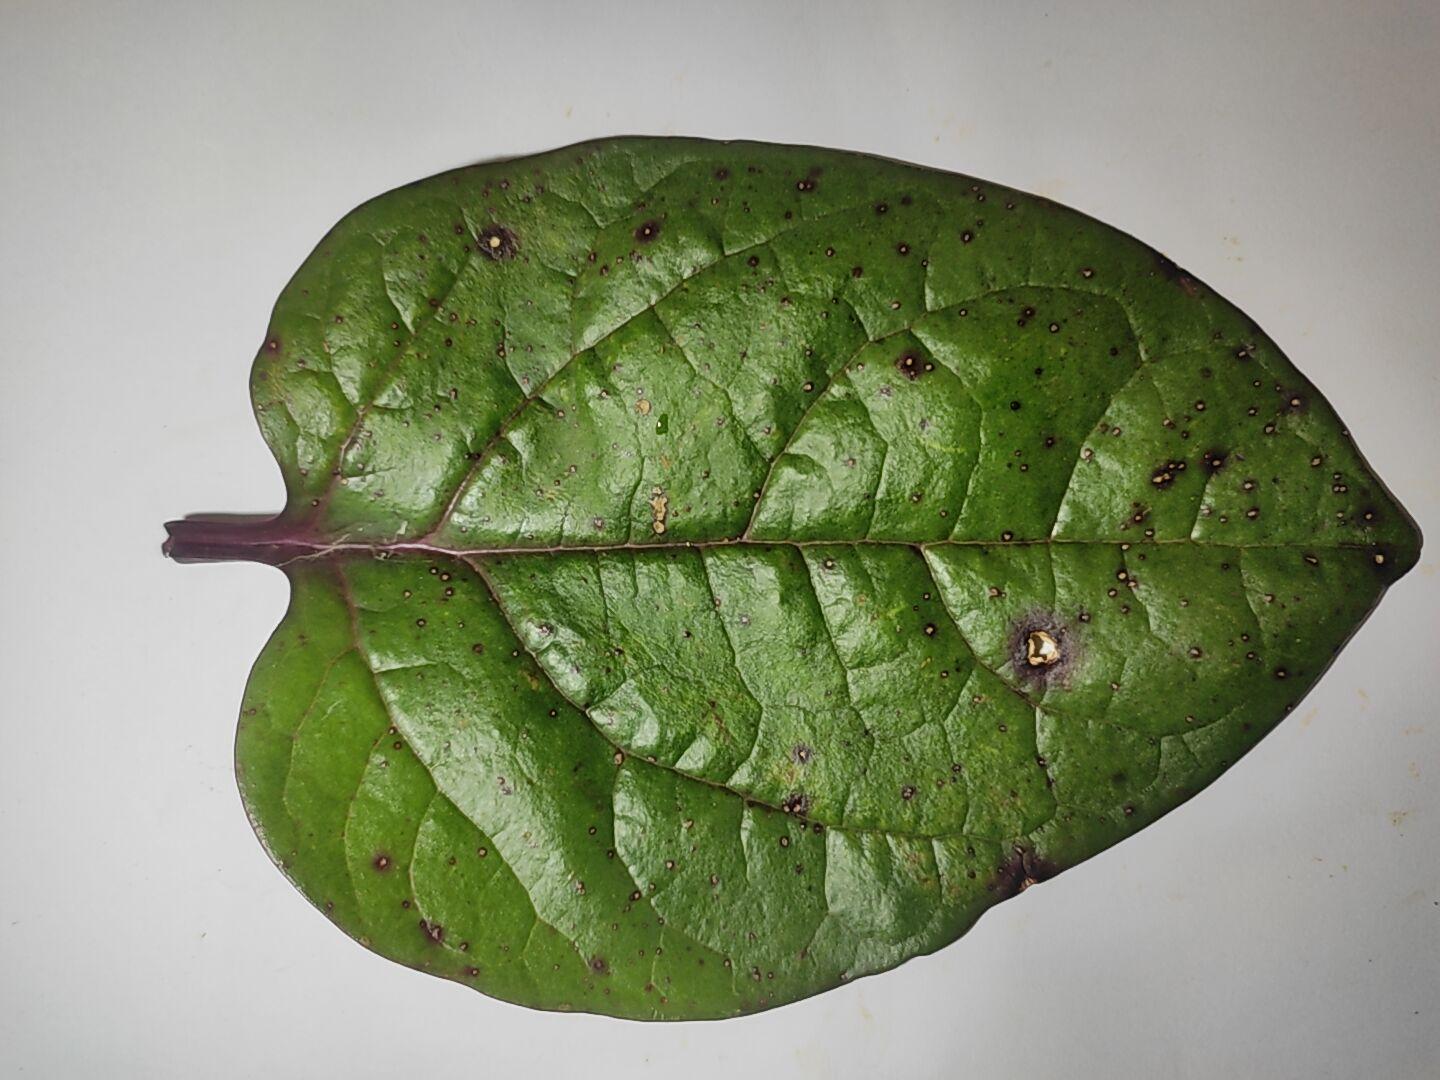
Label: anthracnose_leaf_spot